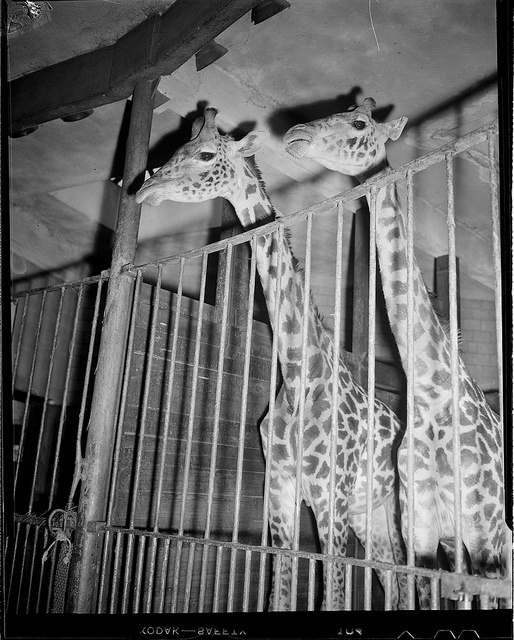
Two giraffes stick their heads over the fence.
There are giraffes that are standing around I the fence
Two giraffes stick their heads over a fence.
Two giraffes enclosed in a cage staring about.
Some zoo animals are held inside the cage.